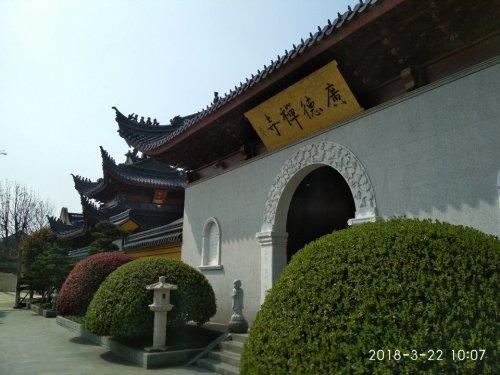
地标名称：广德寺
所在城市：宁波市·宁海县